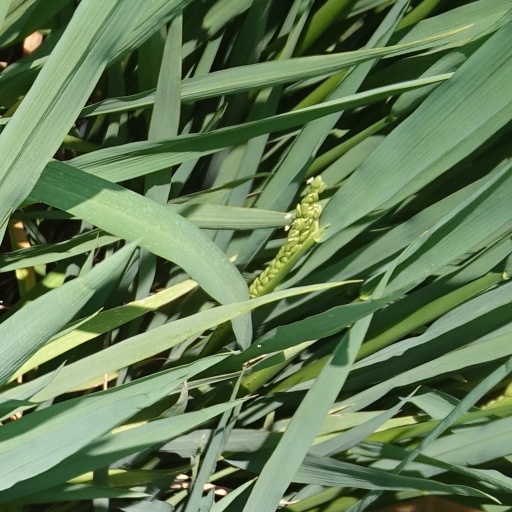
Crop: rice